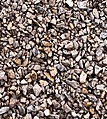
Surface type: gravel